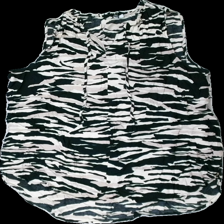
View: front
Type: Top
Category: Ladies
Brand: Kappahl
Brand text on label: XLNT
Colors: White, Black, Beige
Material: 100% visc
Pattern: Striped
Cut: Regular
Size: XXL
Stains: Minor
Price range: 50-100
Recommended usage: Reuse
Description: Wils striped top from XLNT by Kappahl, size XXL. Good condition.